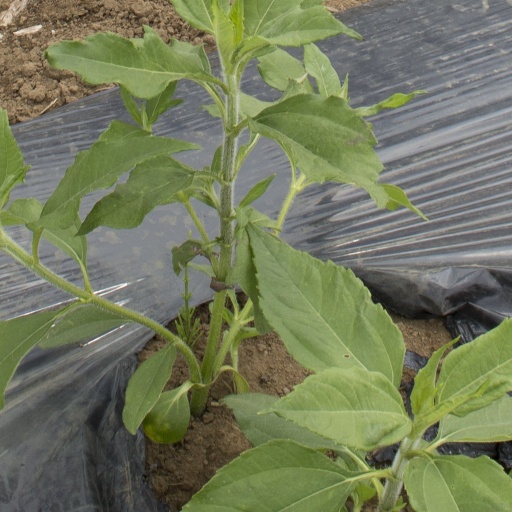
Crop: Jerusalem artichoke